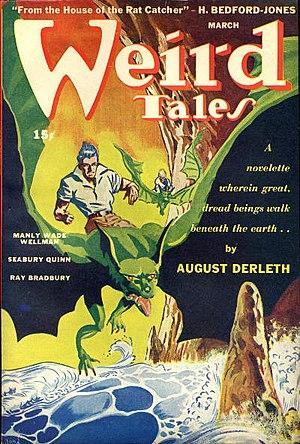
Le mythe de Cthulhu est un univers de fiction collectif, développé par de multiples auteurs à partir de l'œuvre de l'écrivain américain Howard Phillips Lovecraft.